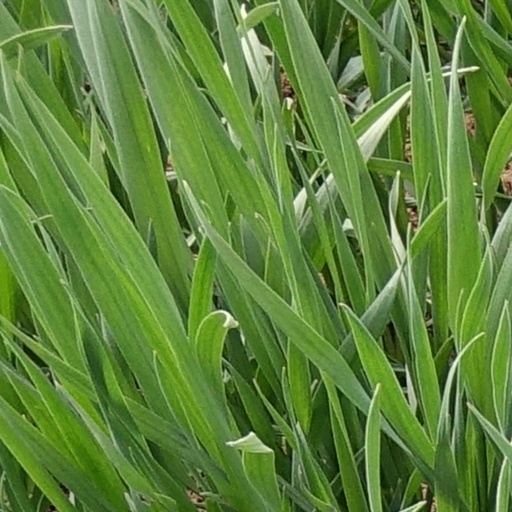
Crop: wheat